The History Channel: Battle for the Pacific

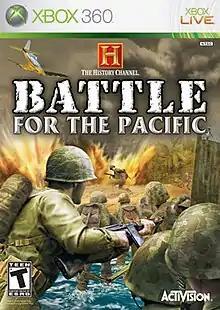
Cover art by Michel Bohbot

The History Channel: Battle for the Pacific is a 2007 historical first-person shooter video game developed by Cauldron HQ and published by Activision for Microsoft Windows, Xbox 360 and PlayStation 3. Versions for PlayStation 2 and Wii were also released, featuring a different storyline and missions.